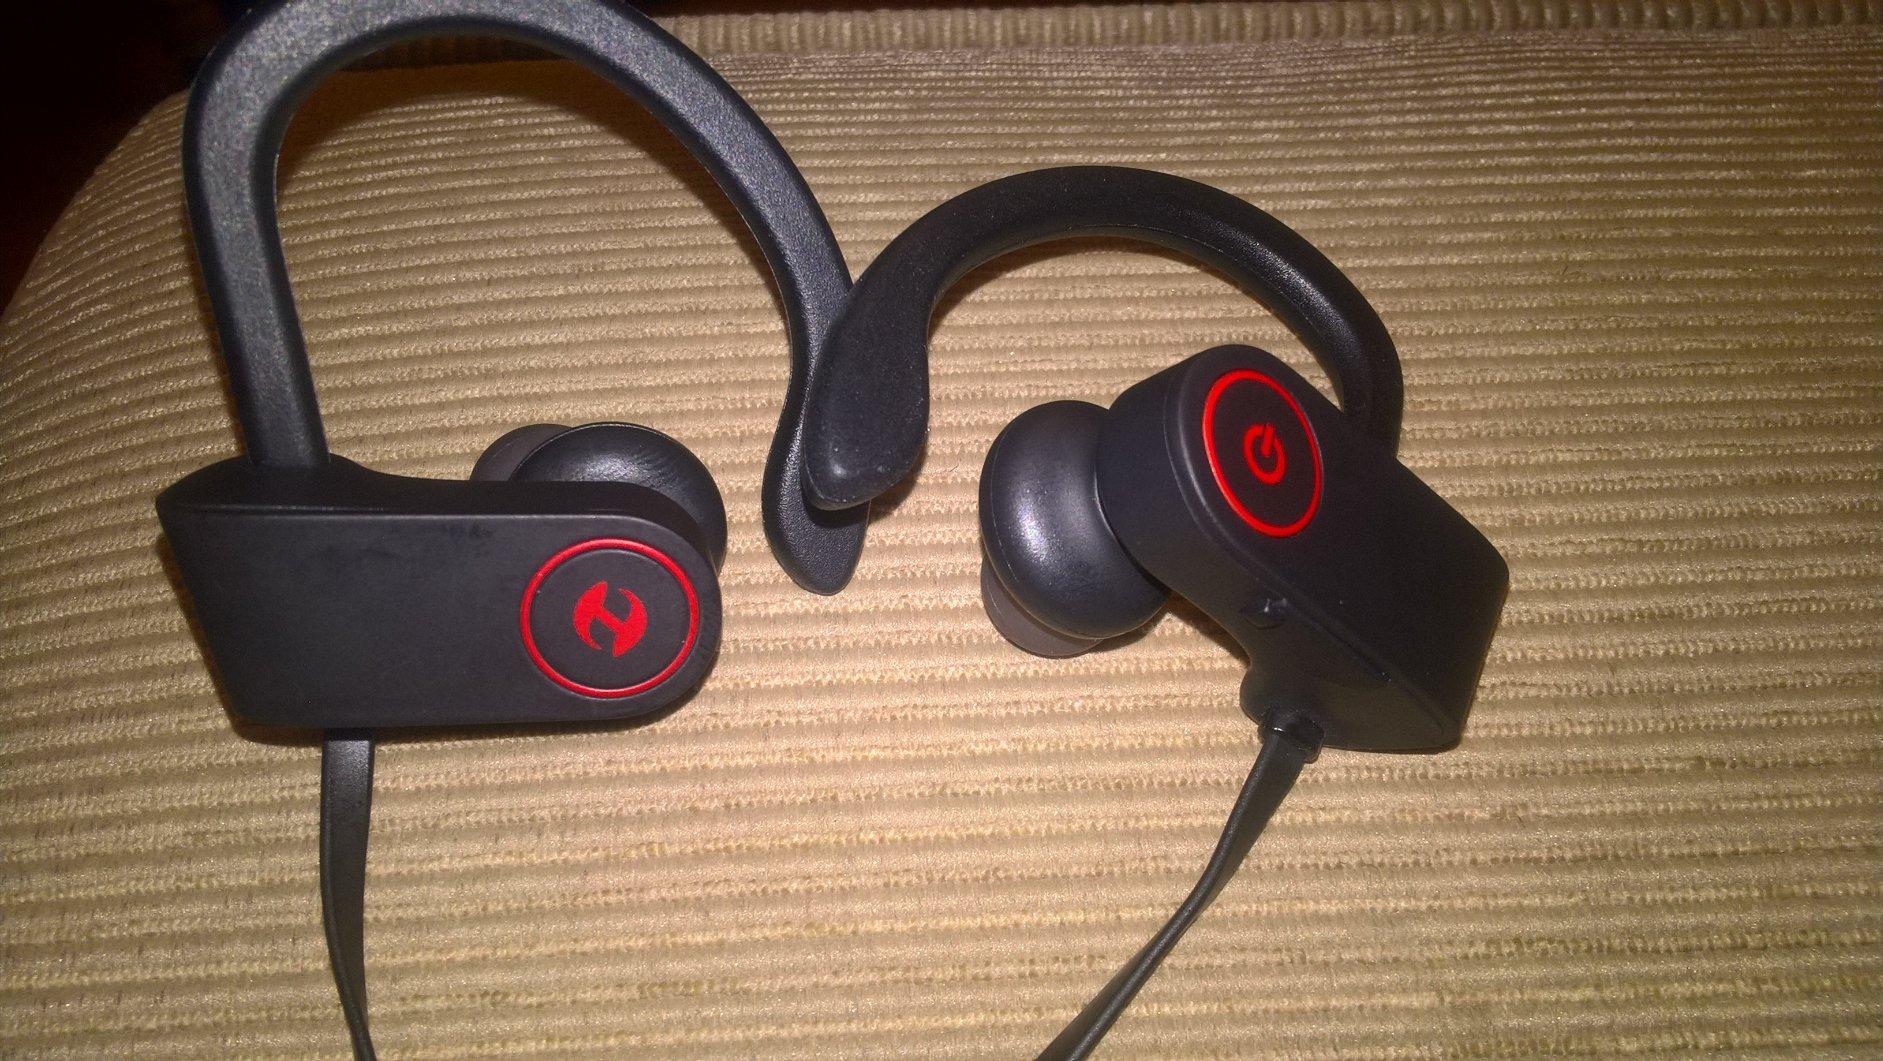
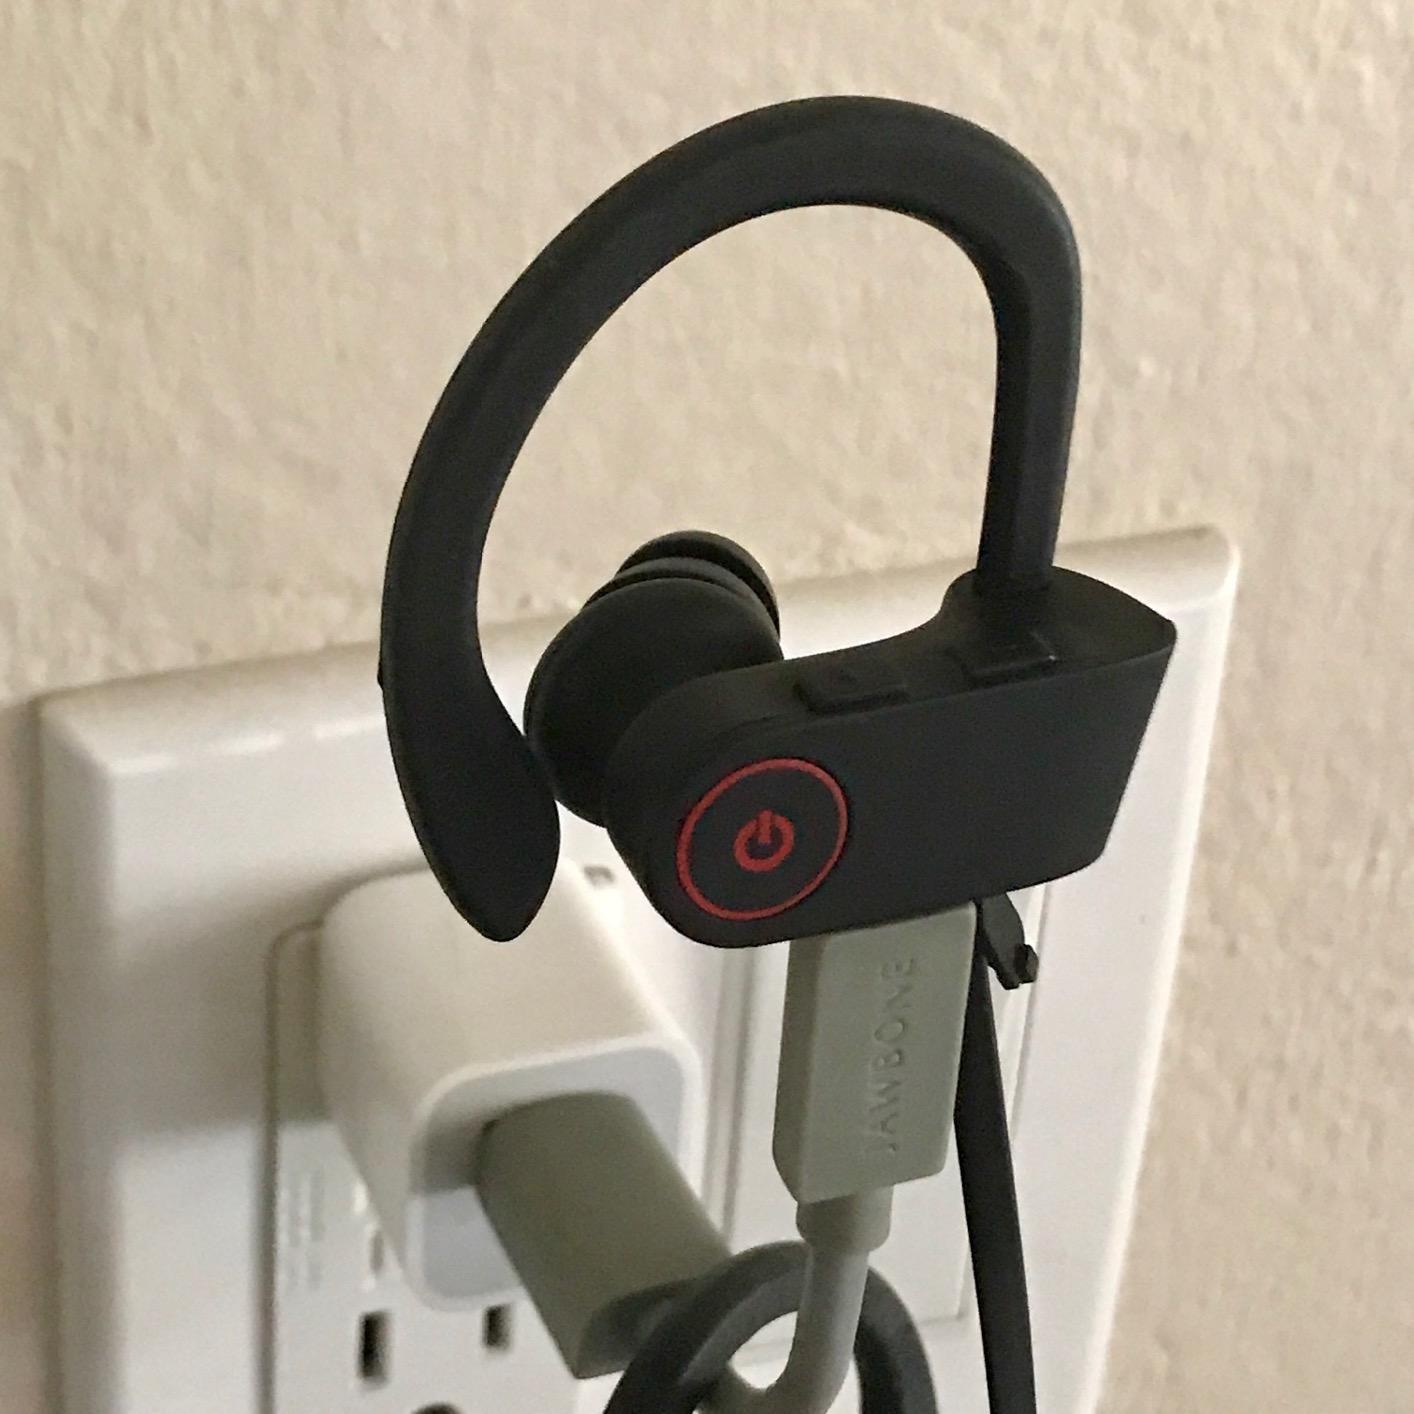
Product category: headphones
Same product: yes